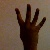
The image shows a hand gesture representing the number 4 in Indian Sign Language.